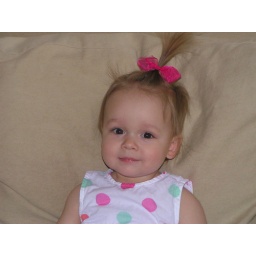
The girl in the polka dot dress